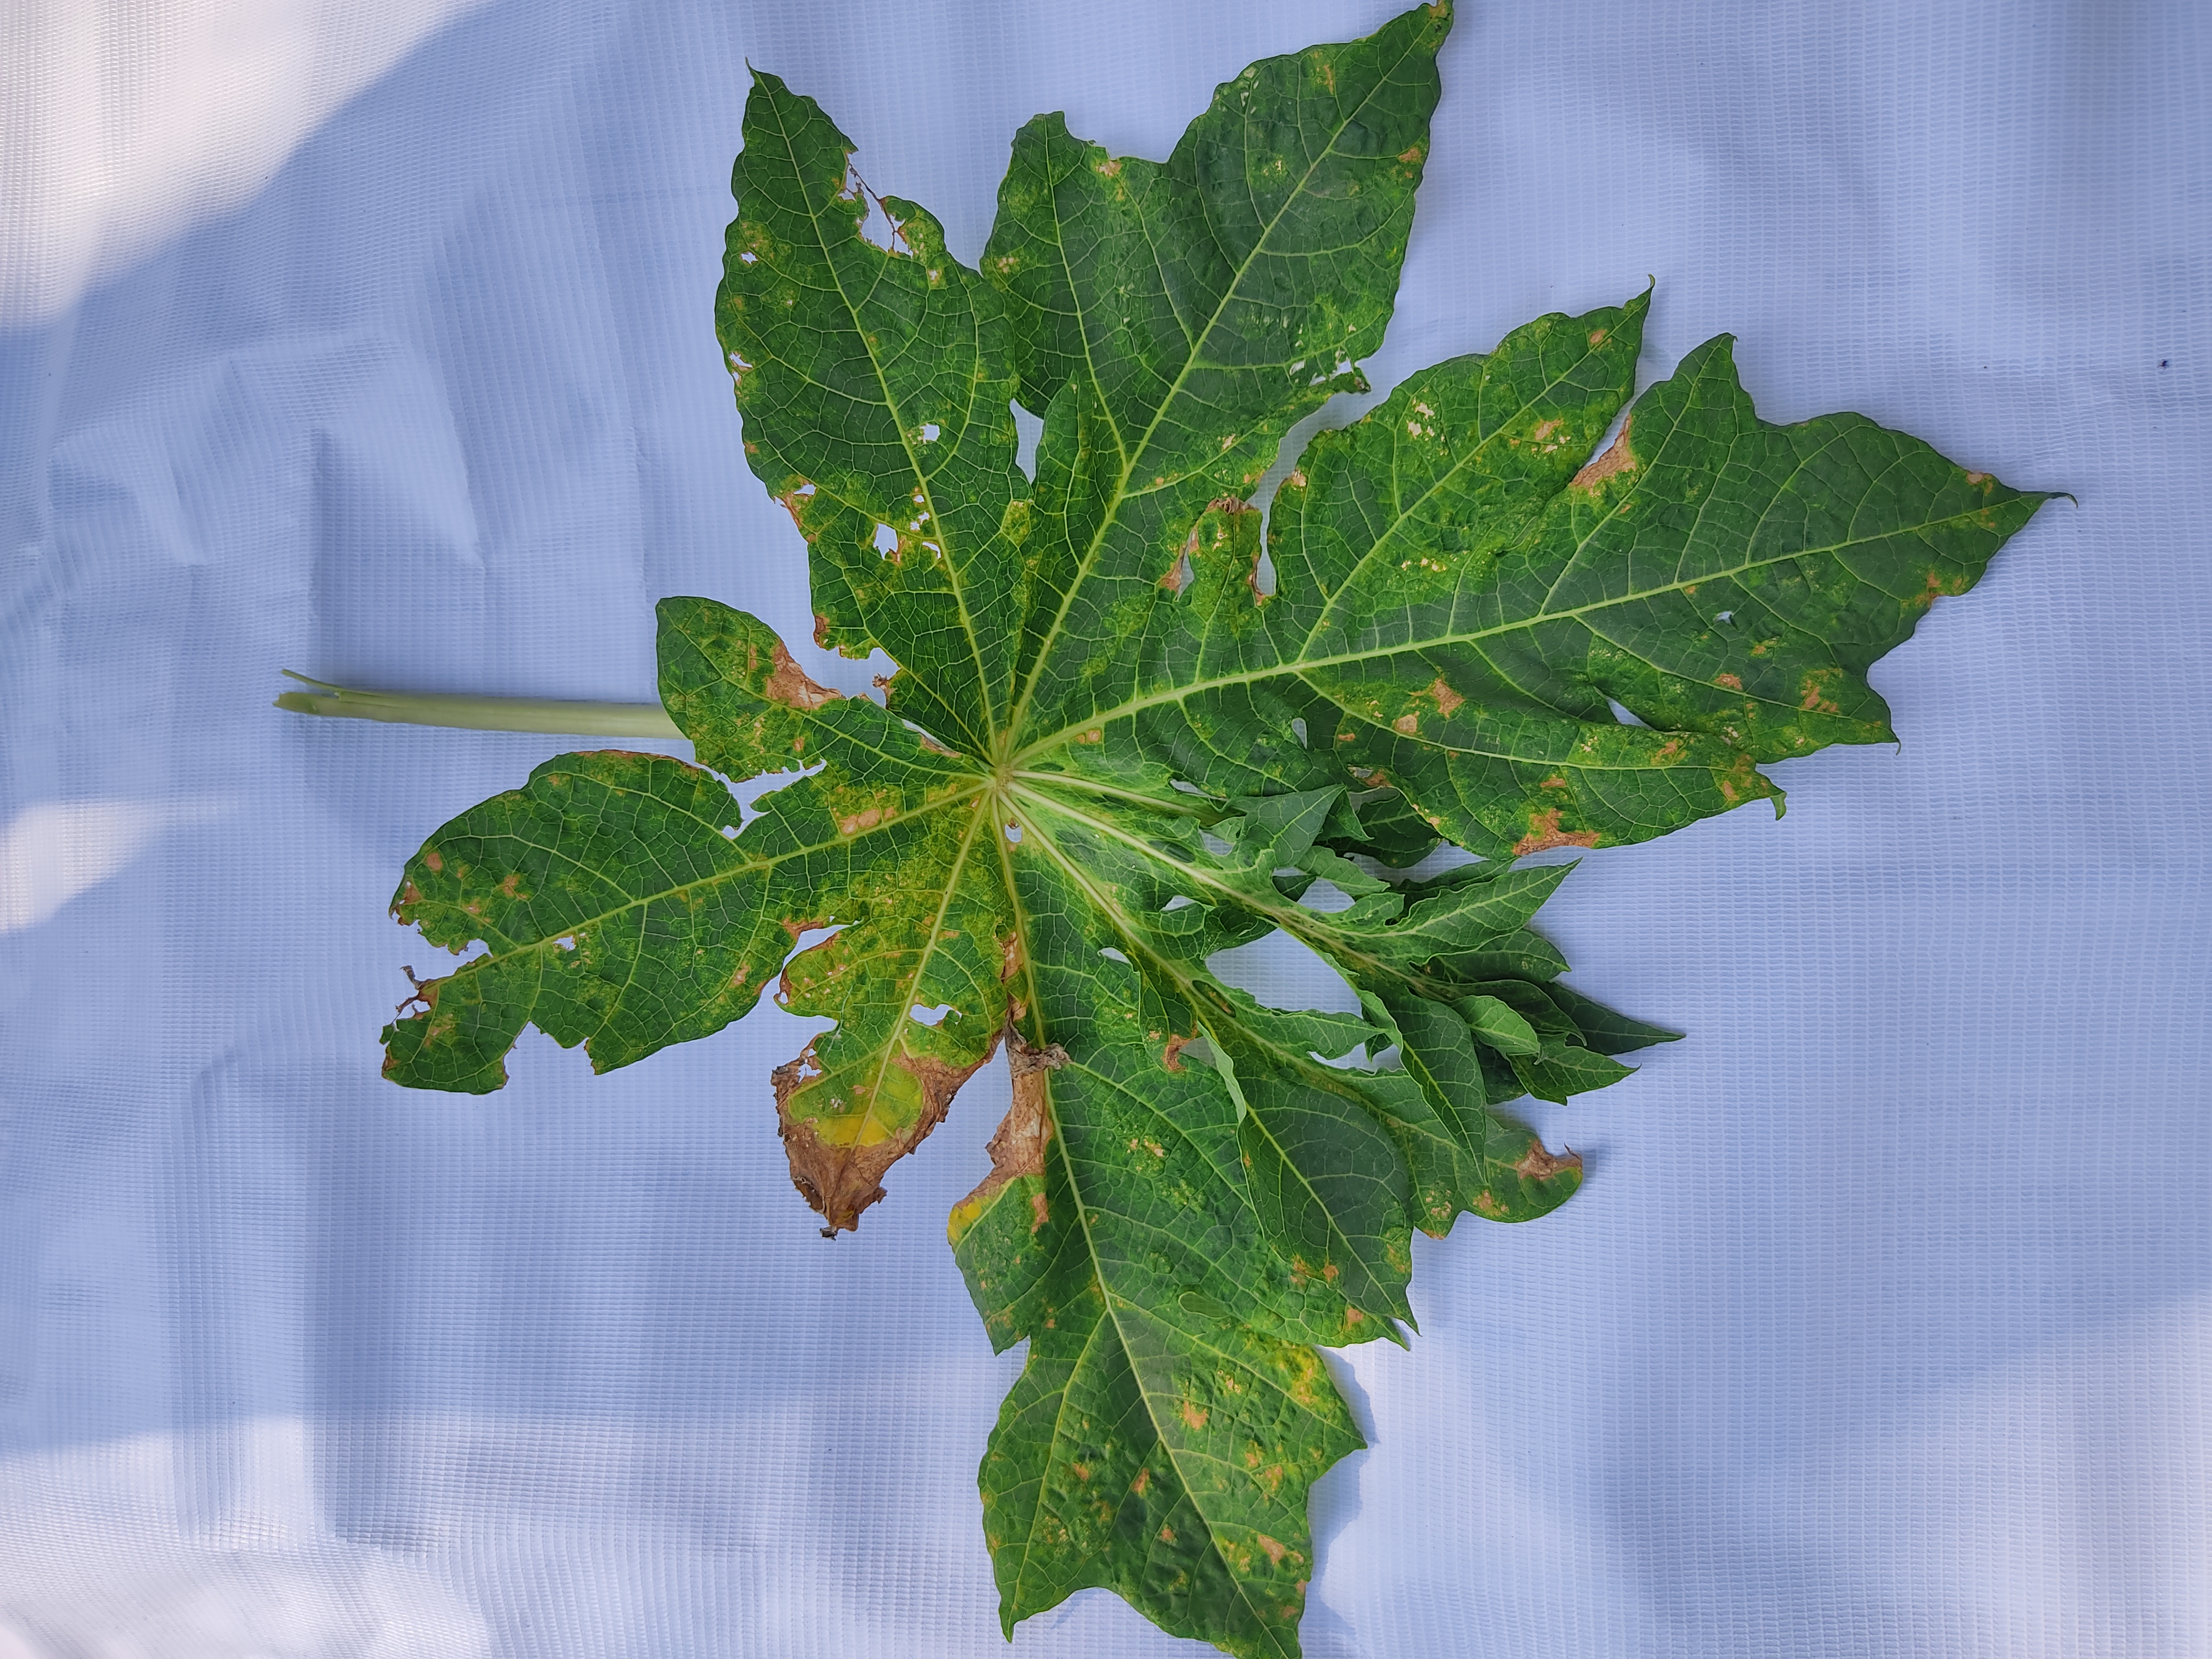
Label: Mite Disease